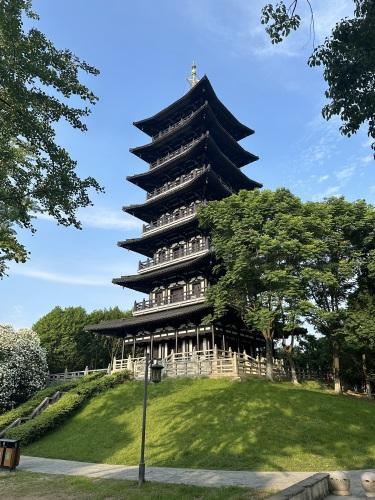
地标名称：华严塔
所在城市：苏州市·吴江区